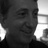
Emotion: happy